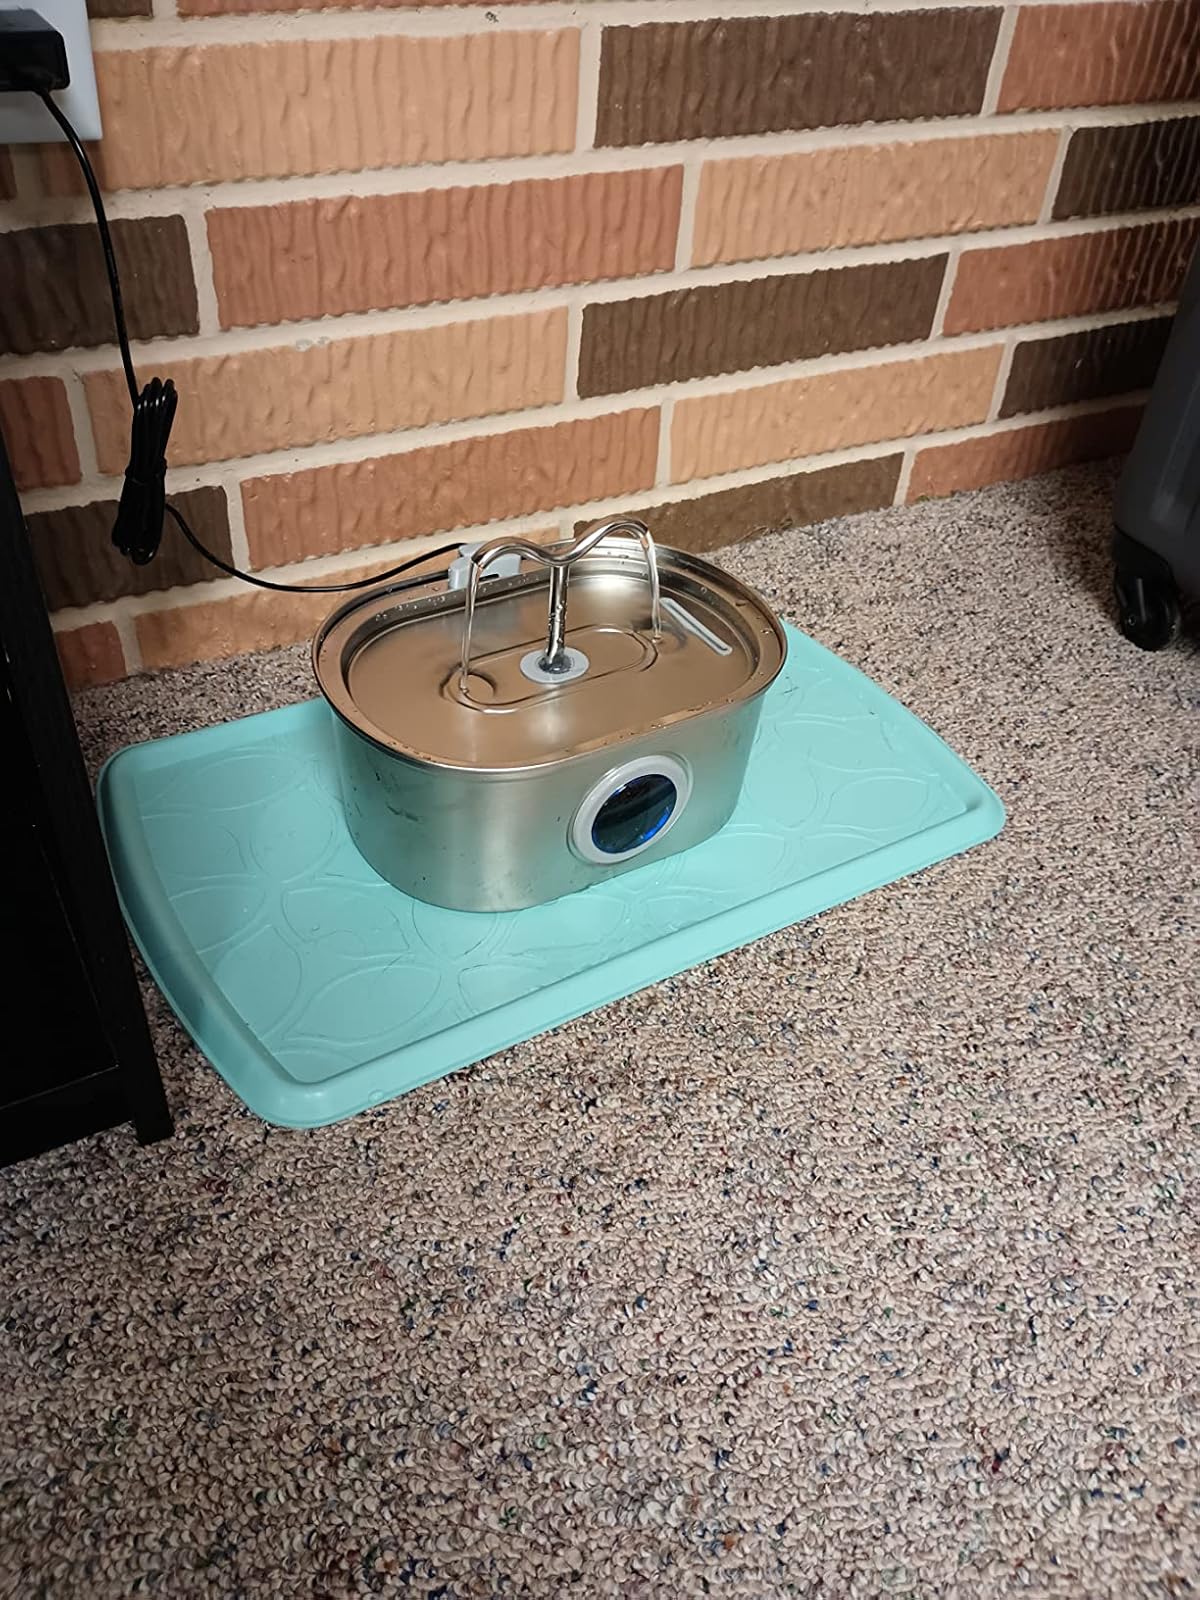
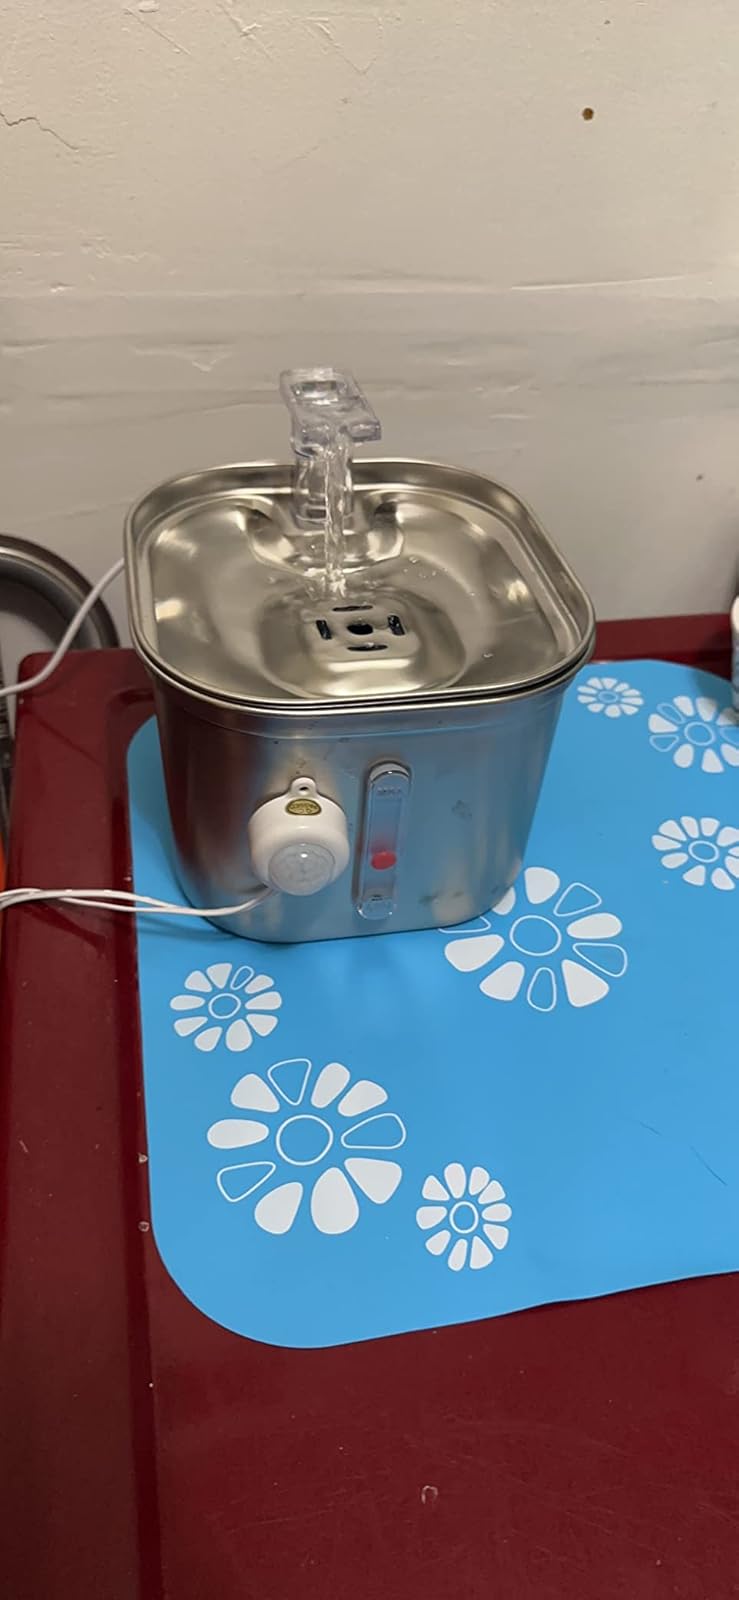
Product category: items_bowl
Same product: no